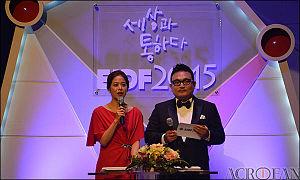
Lee Hae-young est un réalisateur et scénariste sud-coréen, ayant étudié à l'institut des arts de Séoul. Son premier long-métrage, Like a Virgin, a remporté plusieurs récompenses dont celles de Meilleur premier film et Meilleur scénario. Son premier film solo, Foxy Festival, est une comédie montrant des personnages avec des goûts sexuels apparemment anormaux comme du sado-masochisme, du travestissement, et du fétichisme de poupée alors qu'ils sont dans la vraie vie d'apparence absolument normale. Son troisième film est le thriller The Silenced. Son dernier film, Believer, est sorti en 2018.